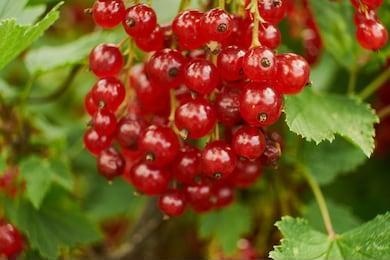
Label: redcurrant